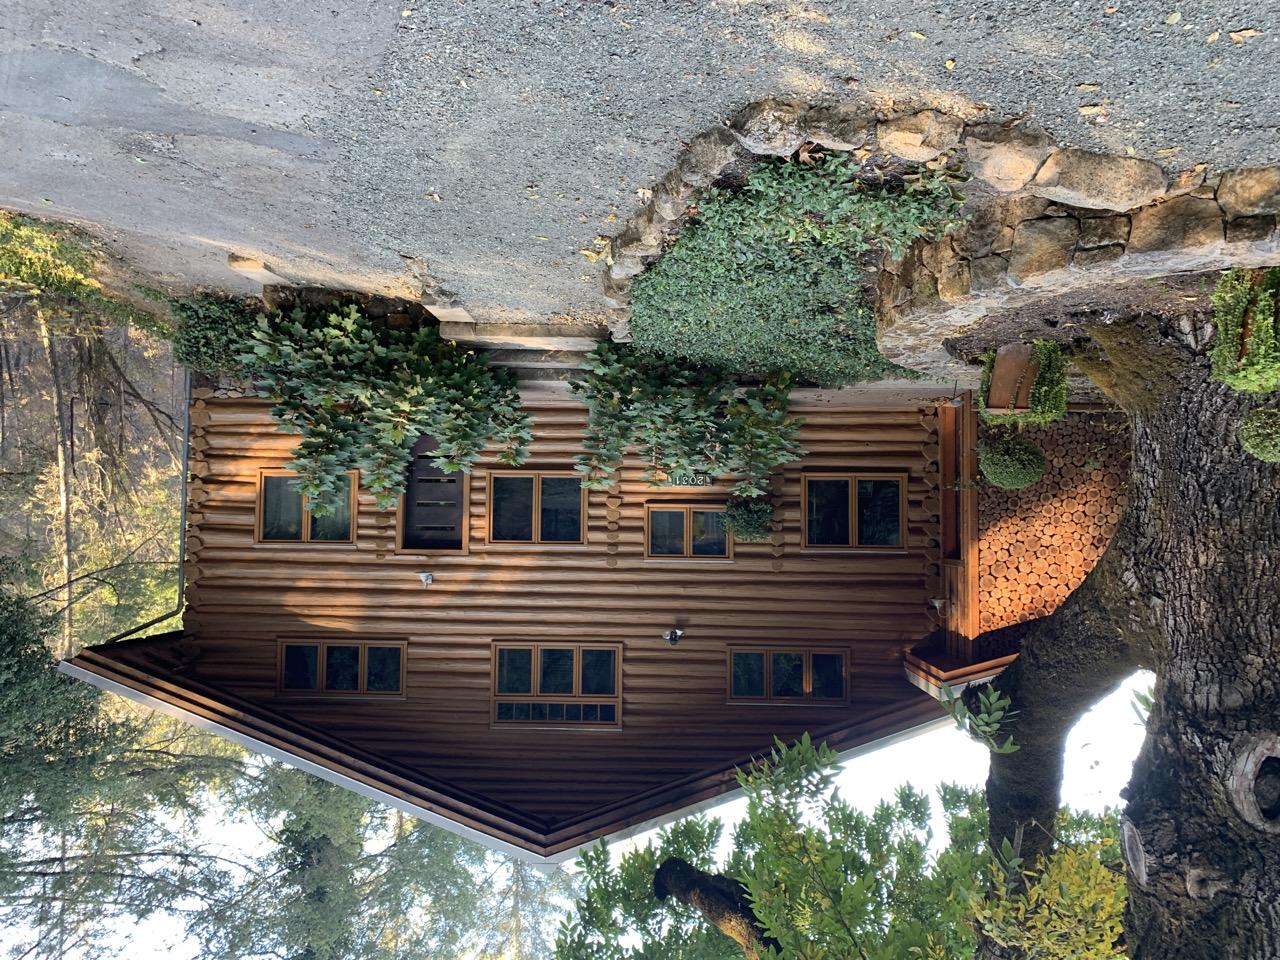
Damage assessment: no_damage